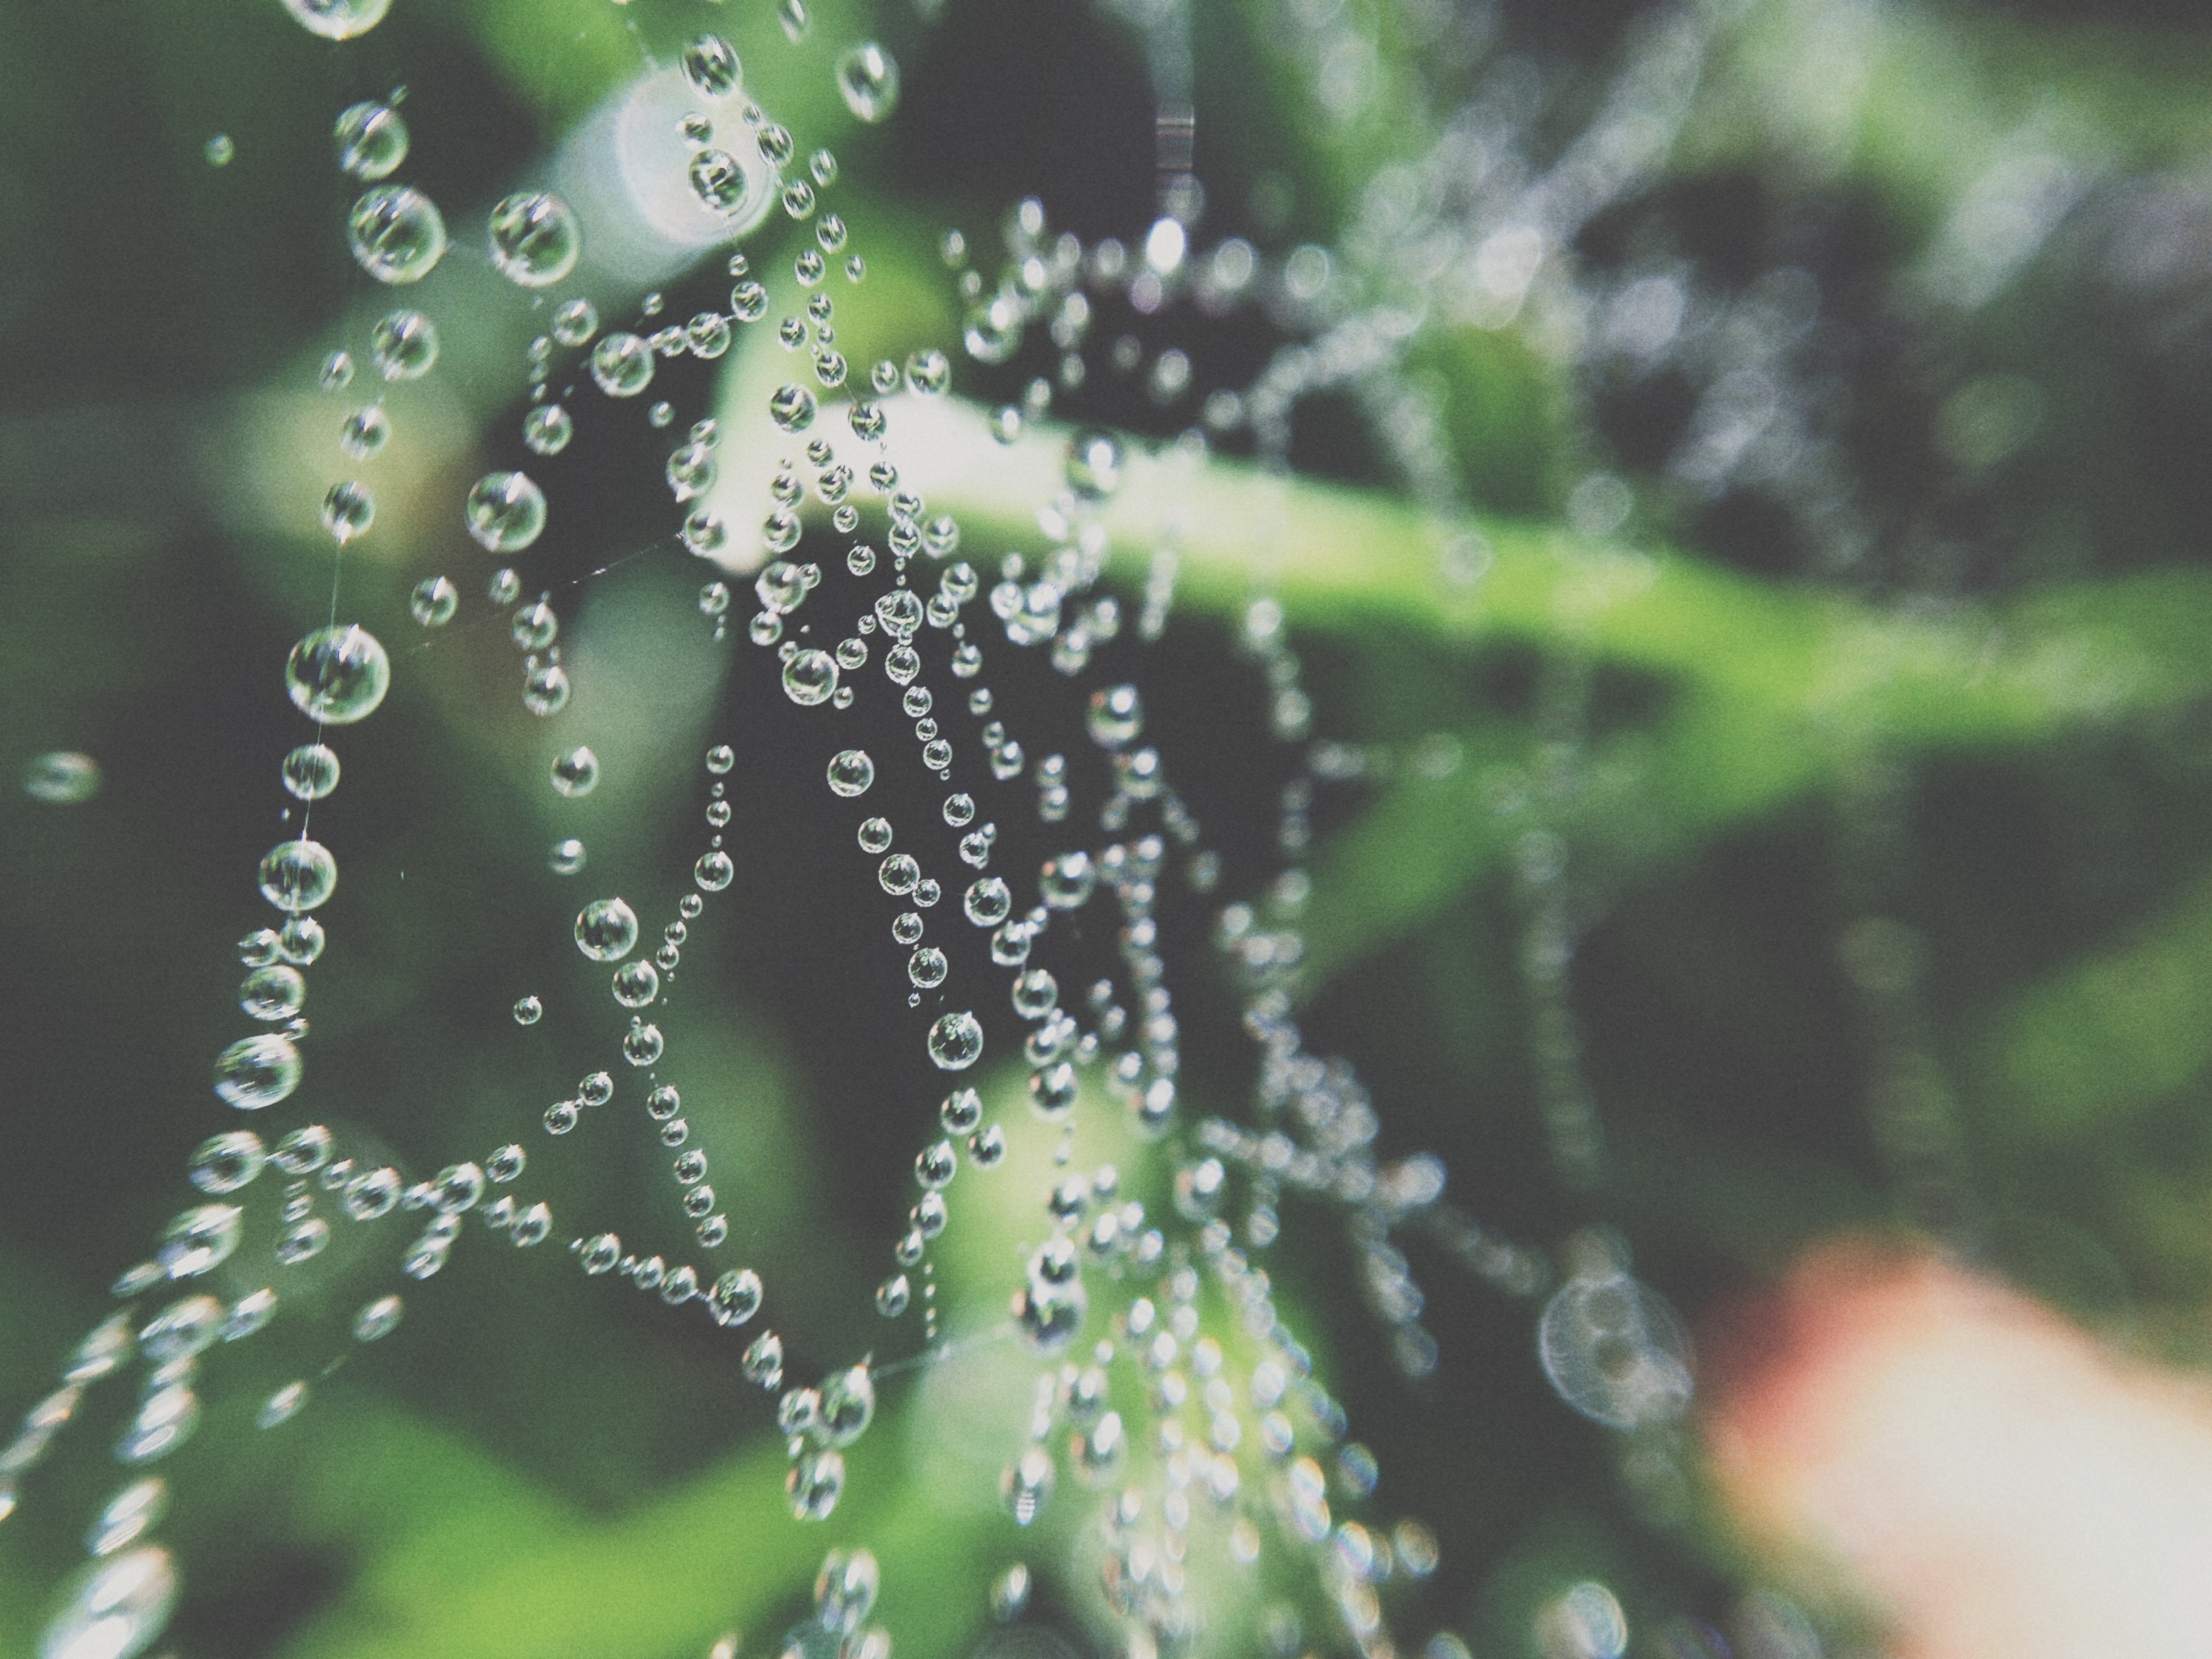
water, nature, grass, branch, droplet, drop, dew, plant, leaf, flower, frost, web, green, botany, garden, fauna, material, invertebrate, spider web, close up, moisture, macro photography, plant stem